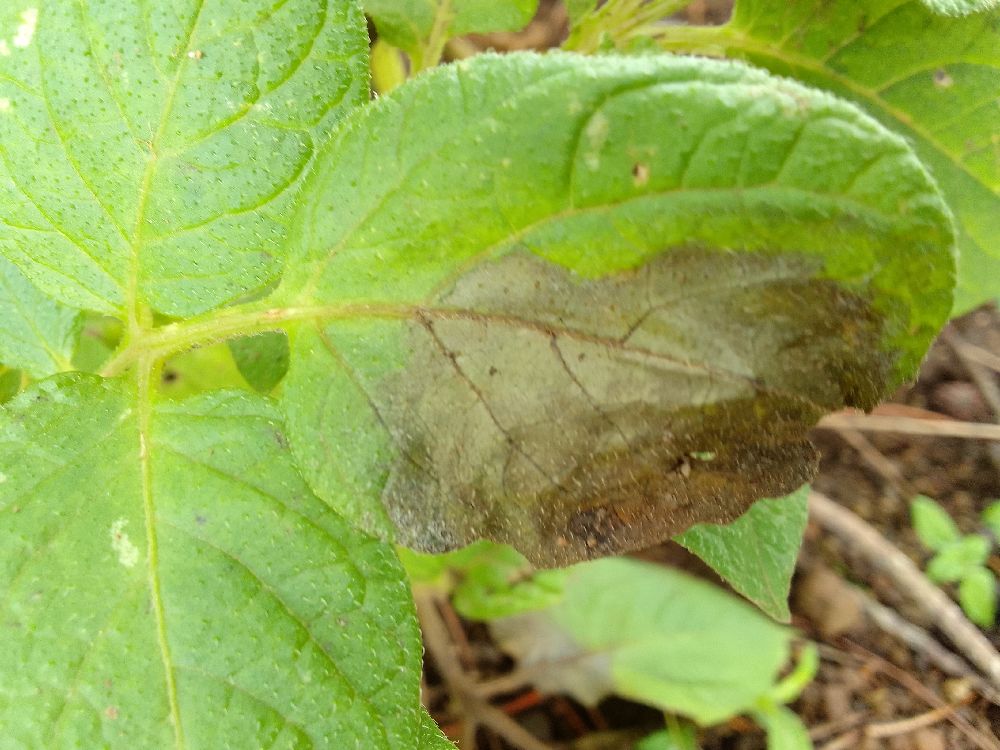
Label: Late blight